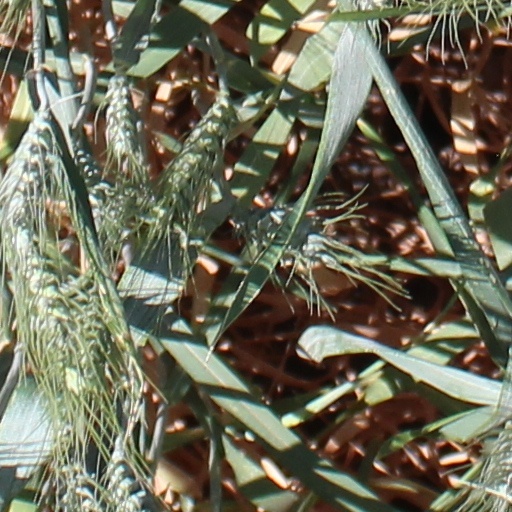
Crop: wheat